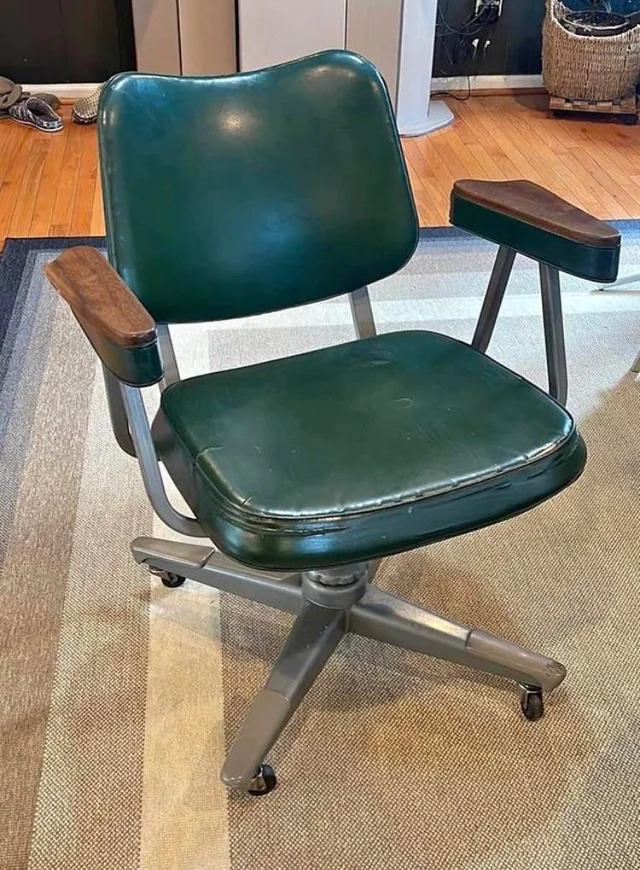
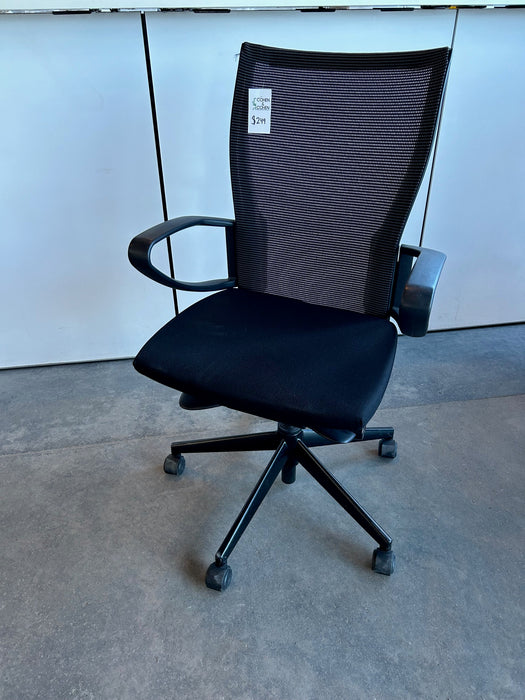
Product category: items_chair
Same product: no